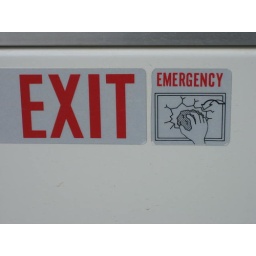
in case of emergency, find hefty rock with which to smash window